National Popular Vote Interstate Compact

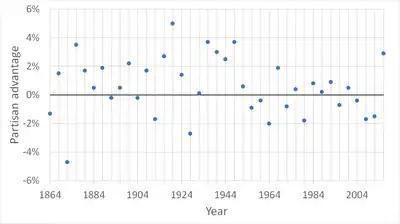
Historical partisan advantage in the Electoral College, computed as the difference between popular vote margins nationally and in the tipping-point state(s). Positive values indicate a Republican advantage and negative values indicate a Democratic advantage.

Some supporters and opponents of the NPVIC believe it gives one party an advantage relative to the current Electoral College system. Former Delaware Governor Pete du Pont, a Republican, has argued that the compact would be an "urban power grab" and benefit Democrats. However, Saul Anuzis, former chairman of the Michigan Republican Party, wrote that Republicans "need" the compact, citing what he believes to be the center-right nature of the American electorate. "New Yorker" essayist Hendrik Hertzberg concluded that the NPVIC would benefit neither party, noting that historically both Republicans and Democrats have been successful in winning the popular vote in presidential elections.